Kalervo Kummola

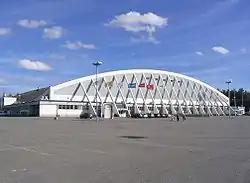
Exterior of hockey arena with an arched roof clad in white-colored siding, with multiple flags on poles in the foreground

Kummola became a board member of the Finnish Ice Hockey Association in 1975, was elected its vice-president in 1990, and served as its president from 1997 to 2016, serving under president Kai Hietarinta. Kummola was one of the founding members of the Finnish Hockey Hall of Fame in 1979, sat on its board of directors for 33 years, and has been chairman of the inductee selection committee since 1986.